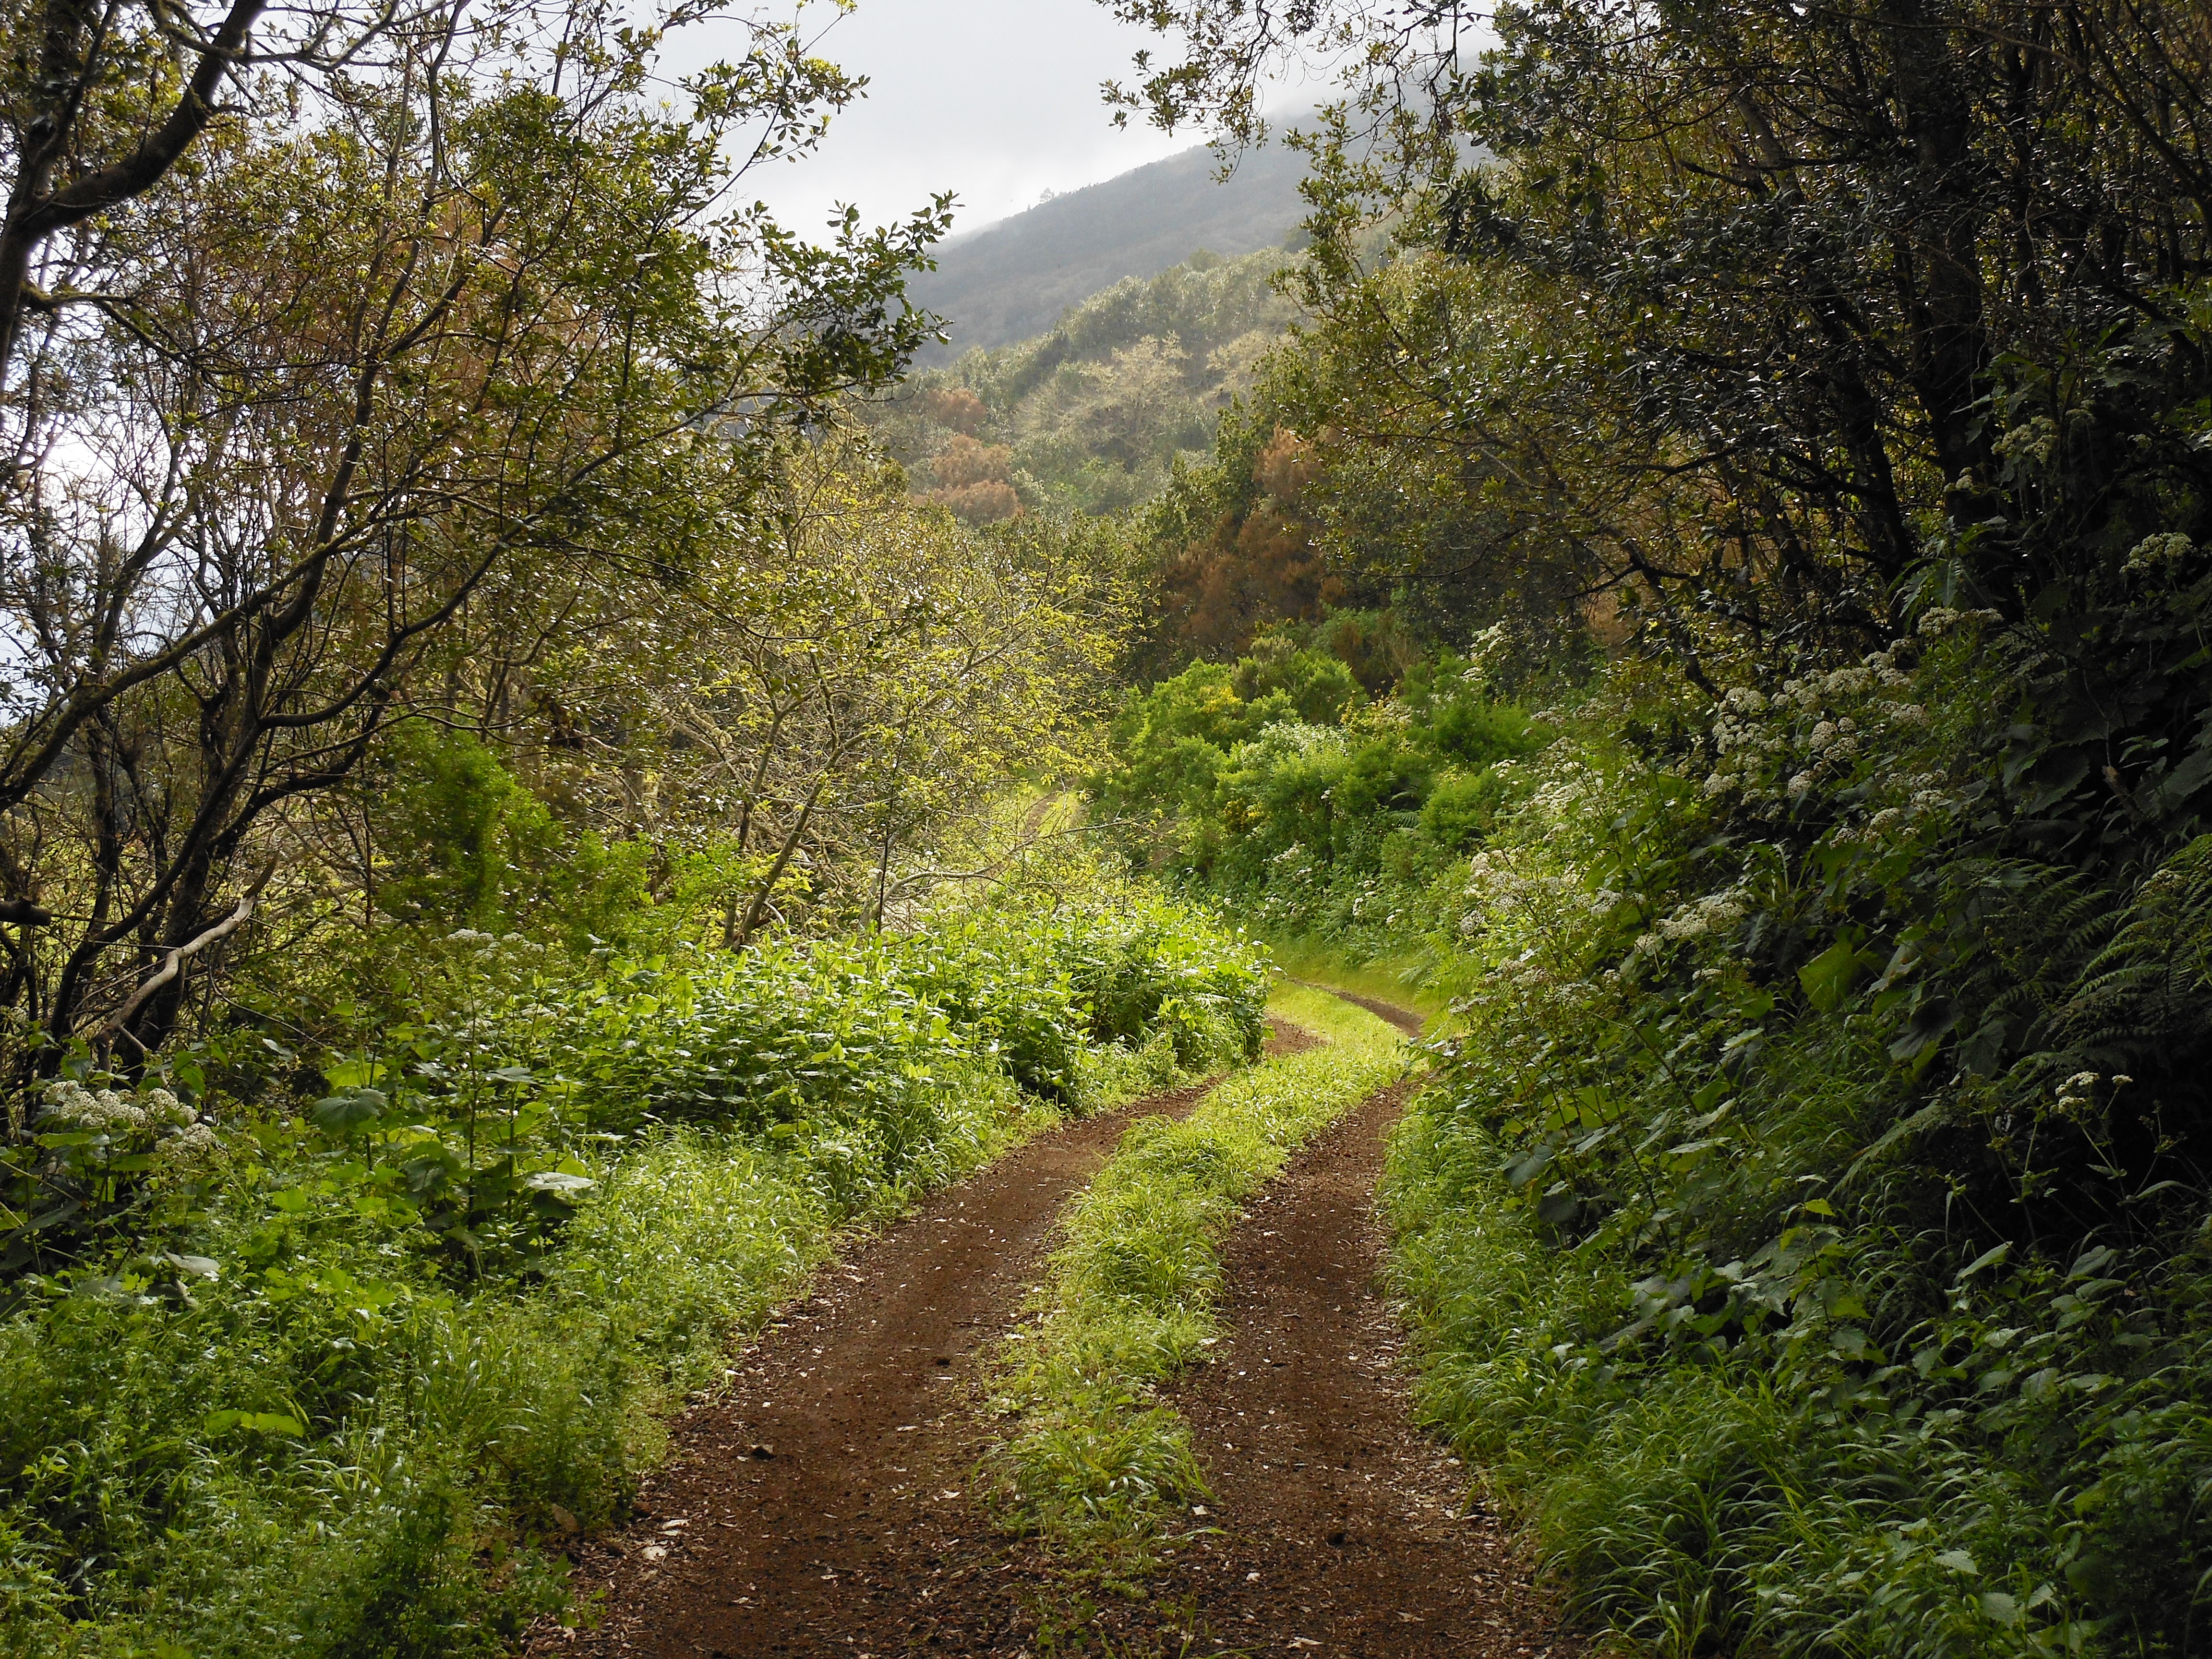
landscape, tree, nature, forest, mountain, trail, meadow, leaf, hill, adventure, valley, dirt road, green, jungle, autumn, soil, lane, ridge, mountains, vegetation, rainforest, woodland, habitat, away, ecosystem, canary islands, rural area, mountain pass, natural environment, mountainous landforms, carting track